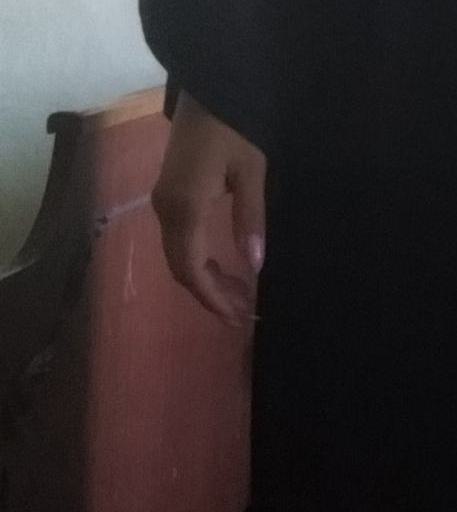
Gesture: no_gesture